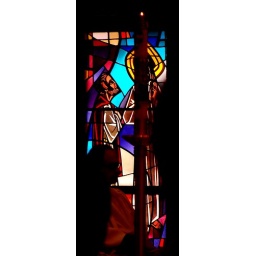
One of the many stained glass windows within St. Peter Catholic Church in Lorain, OH